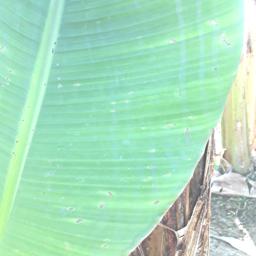
Label: BLACK SIGATOKA